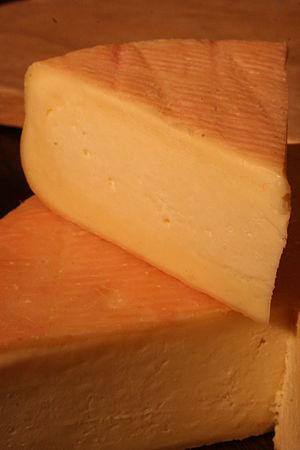
Tranche de Munster